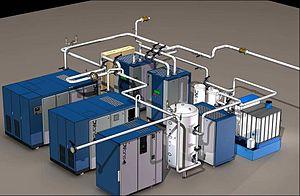
centrale d'air comprimé
Créée en 1879, Sudac Air Service est une entreprise industrielle française et fait partie du groupe Air Liquide.